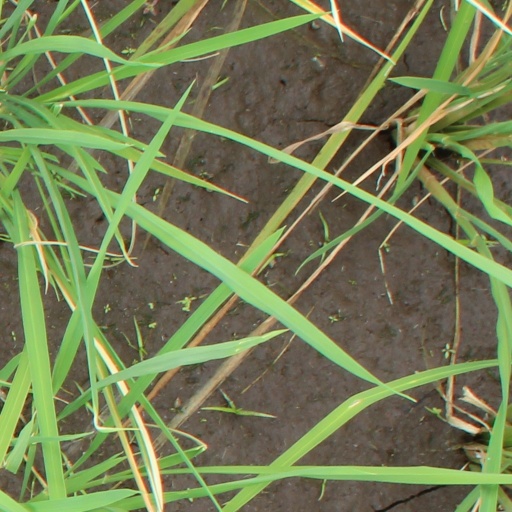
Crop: rice